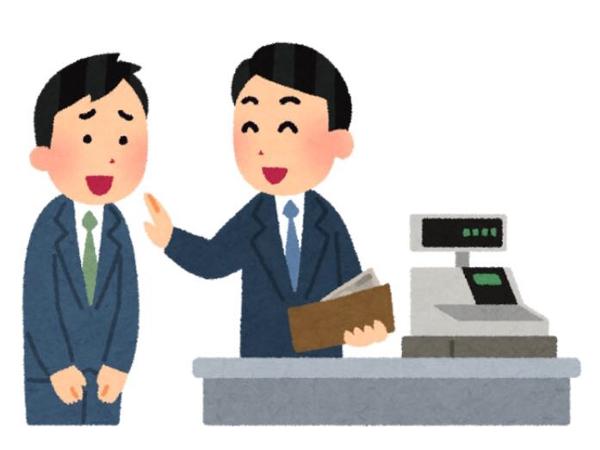
回答: セルフレジはお金払わなくても良いんだよ